Nationalities and regions of Spain

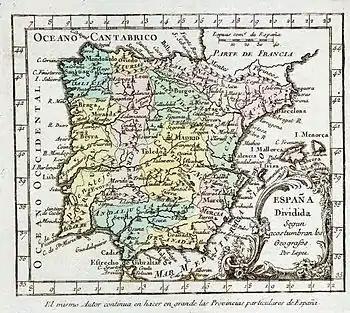

The formation of Spain can be viewed as an alliance and progressive union of several peninsular kingdoms, and nationalist or regionalist tradition in Spain has historical roots in such beginnings. No serious attempt was made to centralise the administration until the reforms of the eighteenth century, to become a nation state.